DeSoto (automobile)

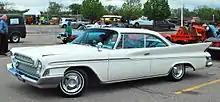
1961 DeSoto Fireflite. Despite its model year, this vehicle was assembled in 1960.

By the time the 1961 DeSoto was introduced in the fall of 1960, rumors were widespread that Chrysler was moving toward terminating the brand, fueled by a reduction in model offerings for the 1960 model year. The introduction of the lower-priced Newport to the upscale Chrysler brand no doubt hastened the decision to end production of the DeSoto, which was very similar in size, styling, price and standard features.